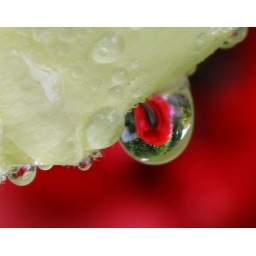
Poppy refracted in a water drop hanging from a white foxglove flower